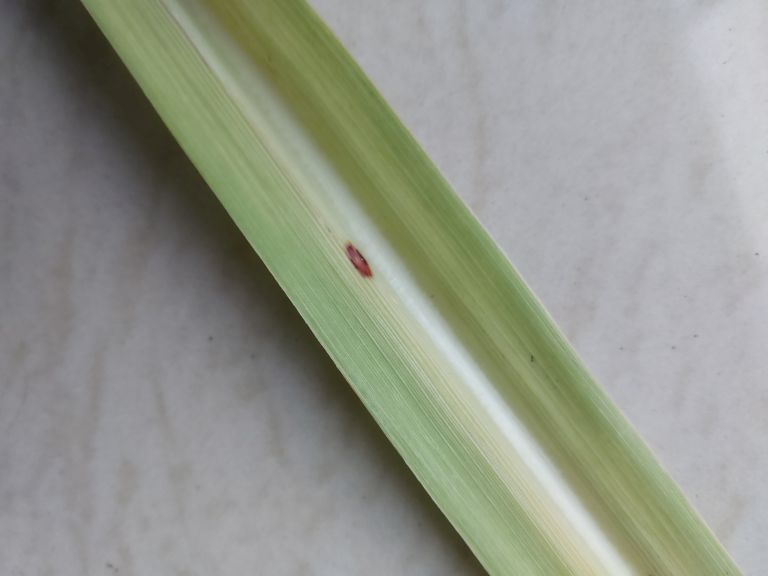
Label: Brown Spot